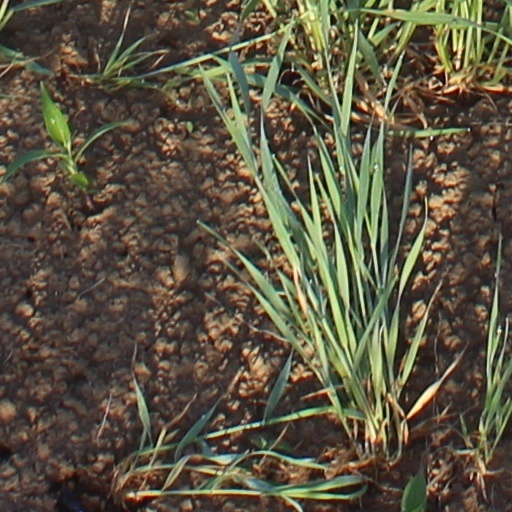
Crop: wheat